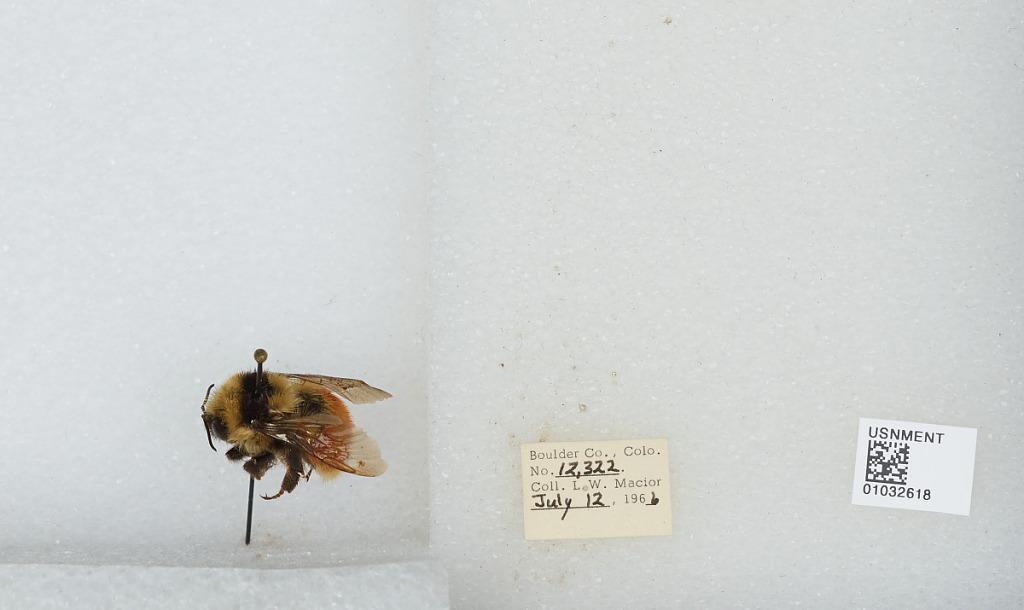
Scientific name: Bombus (Pyrobombus) sylvicola Kirby
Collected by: L. Macior
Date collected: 1966-7-12
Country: United States
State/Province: Colorado
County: Boulder
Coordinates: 40.0722, -105.584